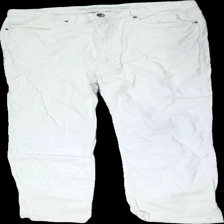
View: front
Type: Trousers
Category: Ladies
Brand: Kappahl
Colors: White
Material: 86% cotton, 14% lycra
Cut: Regular
Size: 44
Season: All
Smell: Minor
Price range: <50
Recommended usage: Export
Comment: detergent smell, crooked seam